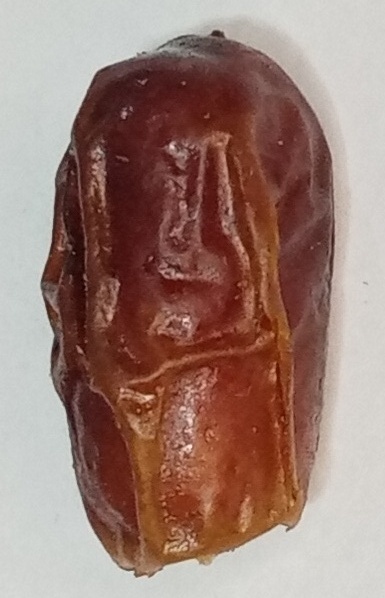
Variety: aseel
Size: large
Grade: grade-1